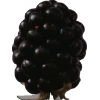
Label: blackberry